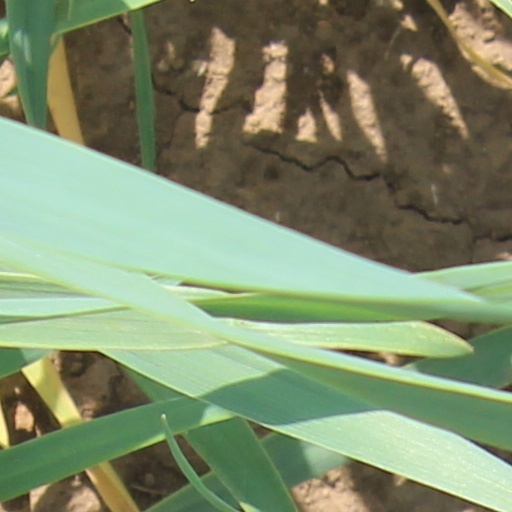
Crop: wheat